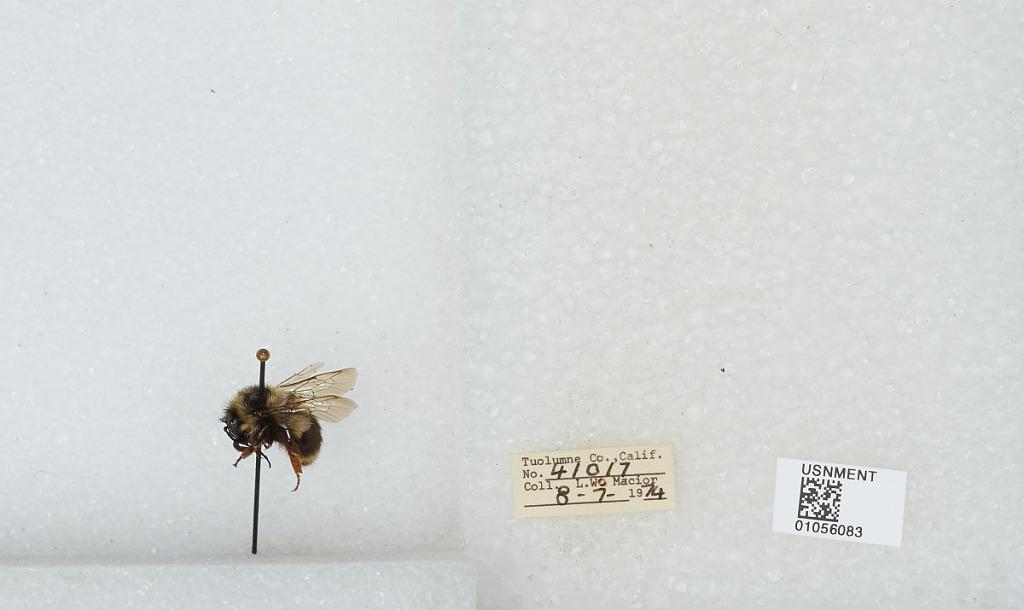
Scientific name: Bombus bifarius nearcticus
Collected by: L. Macior
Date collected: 1974-8-7
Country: United States
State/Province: California
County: Tuolumne
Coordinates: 38.02, -119.93